Mossmorran

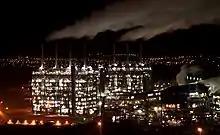
Fife Ethylene Plant at night in January 2012

In 2020, a study conducted by scientists in China found that living near a petrochemical plant can cause higher cases of major depressive disorders.